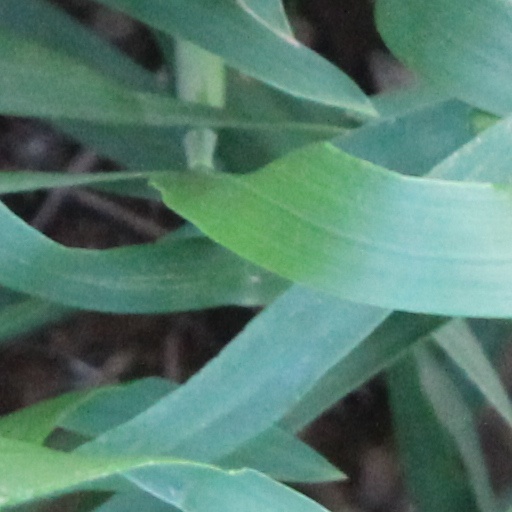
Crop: wheat